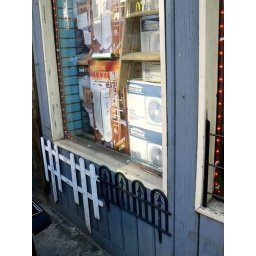
There are more fence samples under the window that's outside the frame.